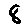
Label: 8